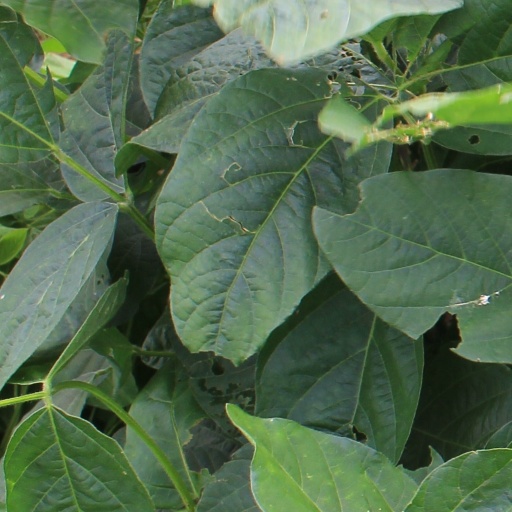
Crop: soybean